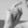
ASL letter: X